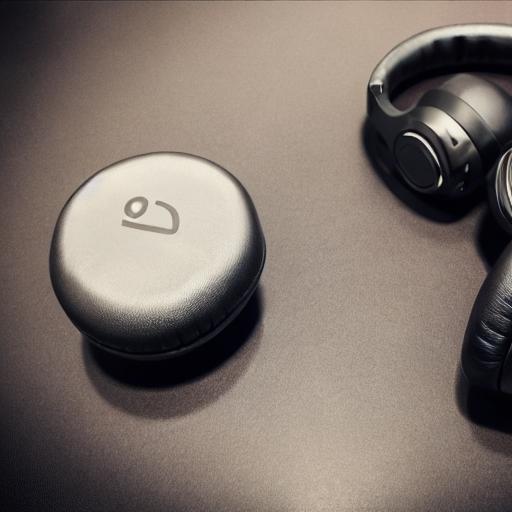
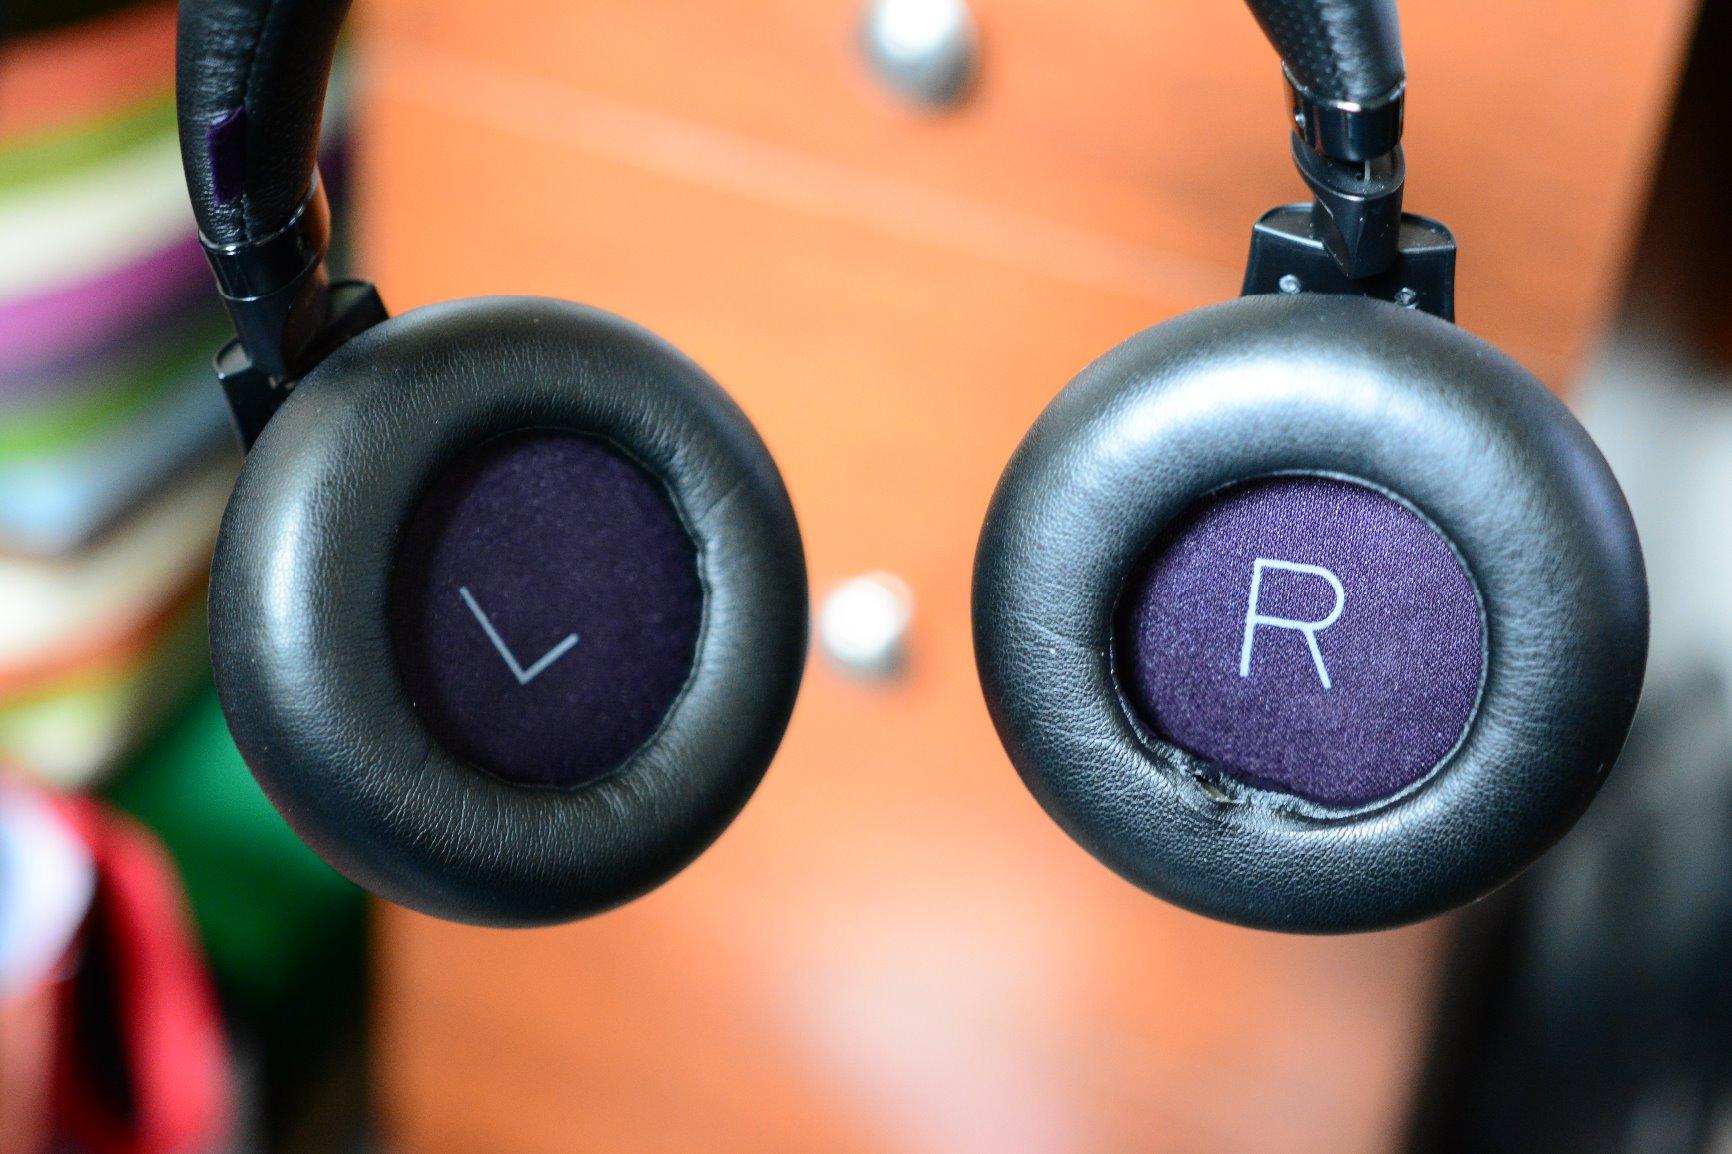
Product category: headphones
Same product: no